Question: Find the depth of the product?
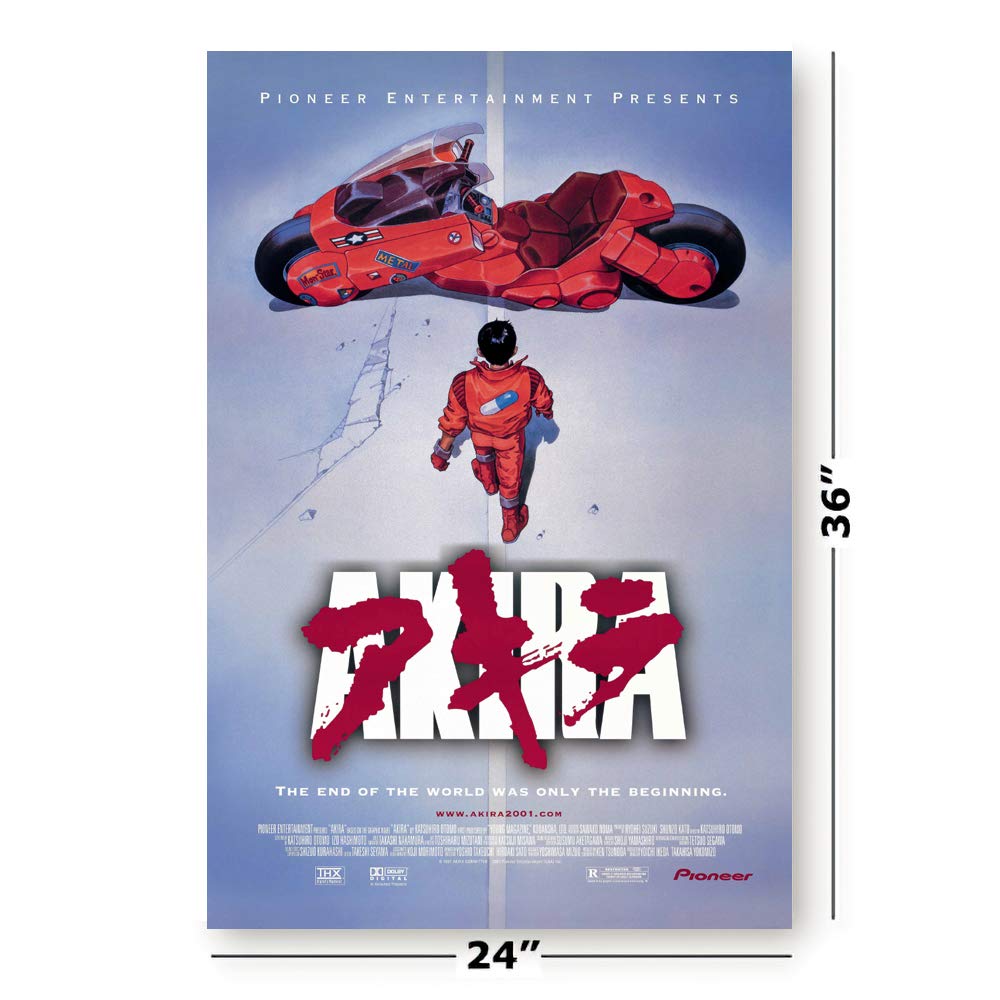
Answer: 36.0 inch